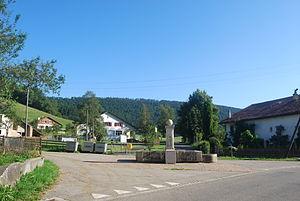
Châtelat est une localité et une ancienne commune suisse du canton de Berne, située dans l'arrondissement administratif du Jura bernois.